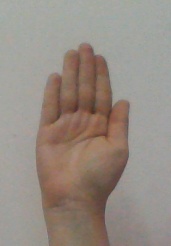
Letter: seen